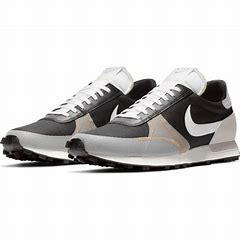
Brand: Nike
Model: Dbreak Type